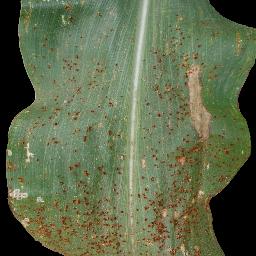
Label: Corn___Common_rust